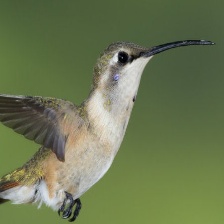
Species: LUCIFER HUMMINGBIRD
Scientific name: CALOTHORAX LUCIFER
ImageNet parent category: hummingbird